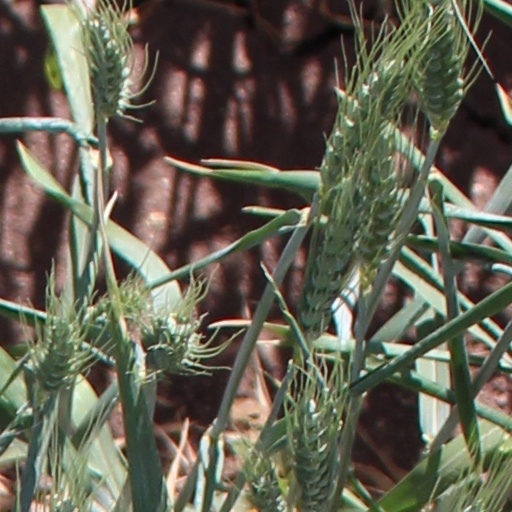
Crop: wheat